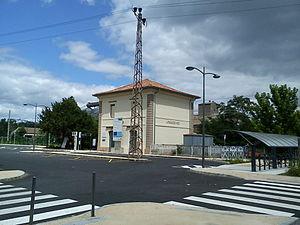
Gare de Longages - Noé
La gare de Longages - Noé est une gare ferroviaire française de la ligne de Toulouse à Bayonne, située sur le territoire de la commune de Longages, à proximité de Noé, dans le département de la Haute-Garonne, en région Occitanie.
Longages est une commune française située dans le département de la Haute-Garonne, en région Occitanie.